The Control of Nature

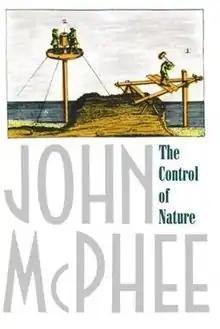

The Control of Nature is a 1989 nonfiction book by John McPhee that chronicles three attempts to control natural processes that had varying success. The book combines three long essays previously published in "The New Yorker": "Atchafalaya", "Cooling the Lava", and "Los Angeles Against the Mountains". These respectively describe the Old River Control Structure regulating inflow to the Atchafalaya River; the Eldfell volcanic eruption of 1973; and debris flow from the San Gabriel Mountains.